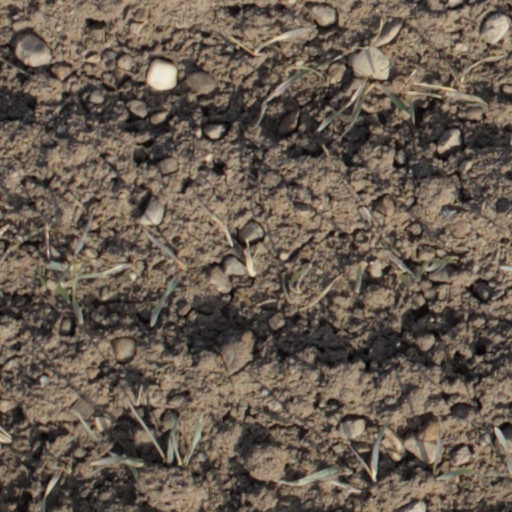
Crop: wheat